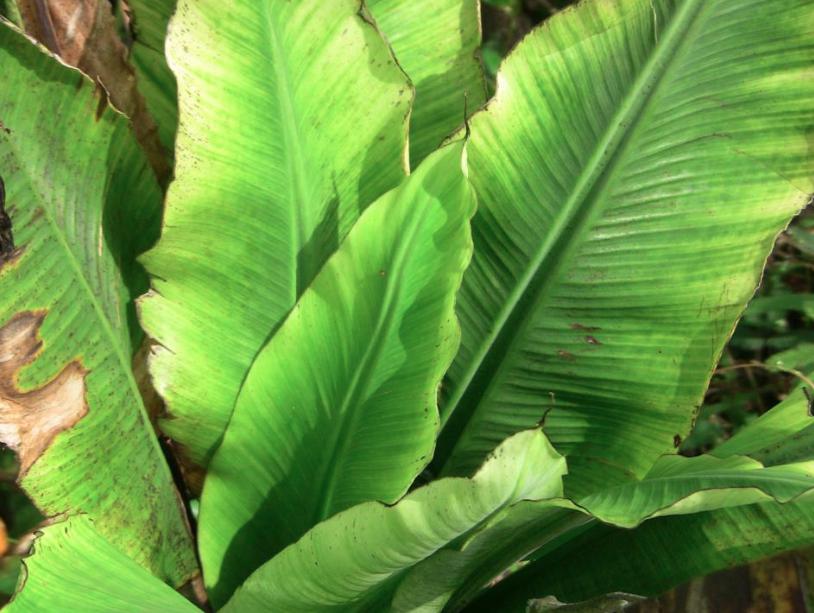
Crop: unknown
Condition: banana_banana_bunchy_top